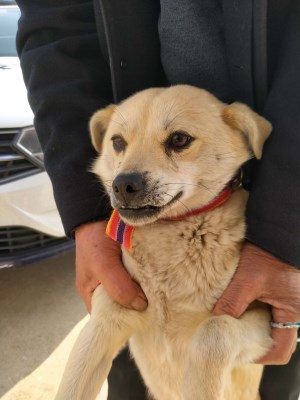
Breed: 3336-n000121-chinese_rural_dog